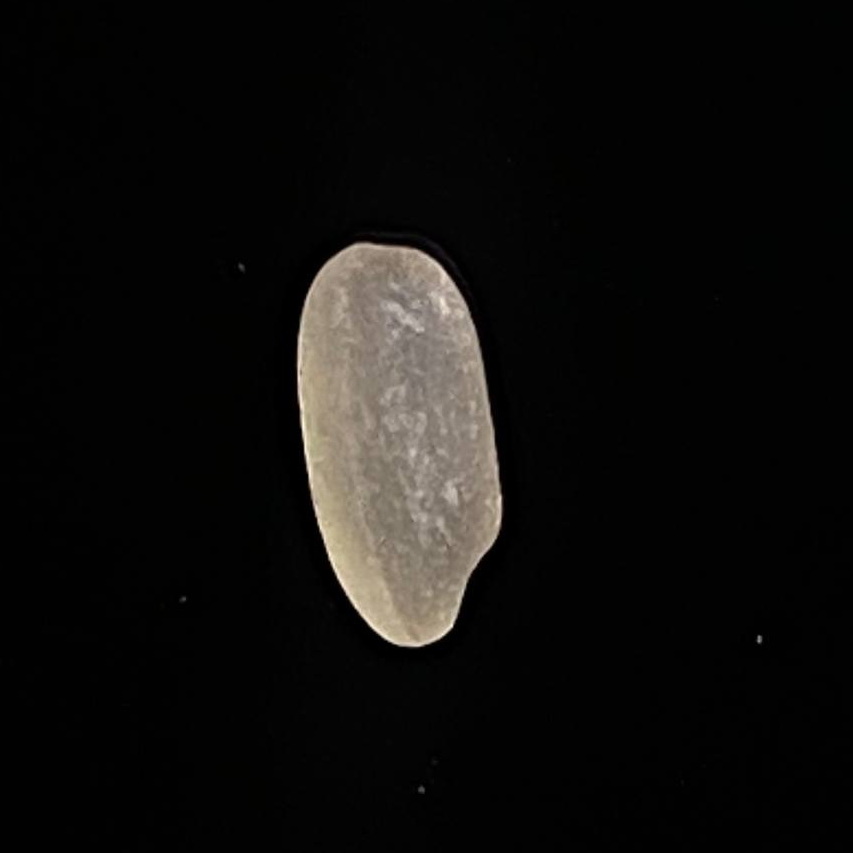
Rice variety: Paijam